Nia Roberts (actress)

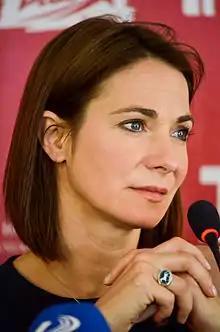
Roberts at the Odesa International Film Festival 2015

Nia Roberts (born 5 July 1972) is a Welsh actress. She is married to director Marc Evans.